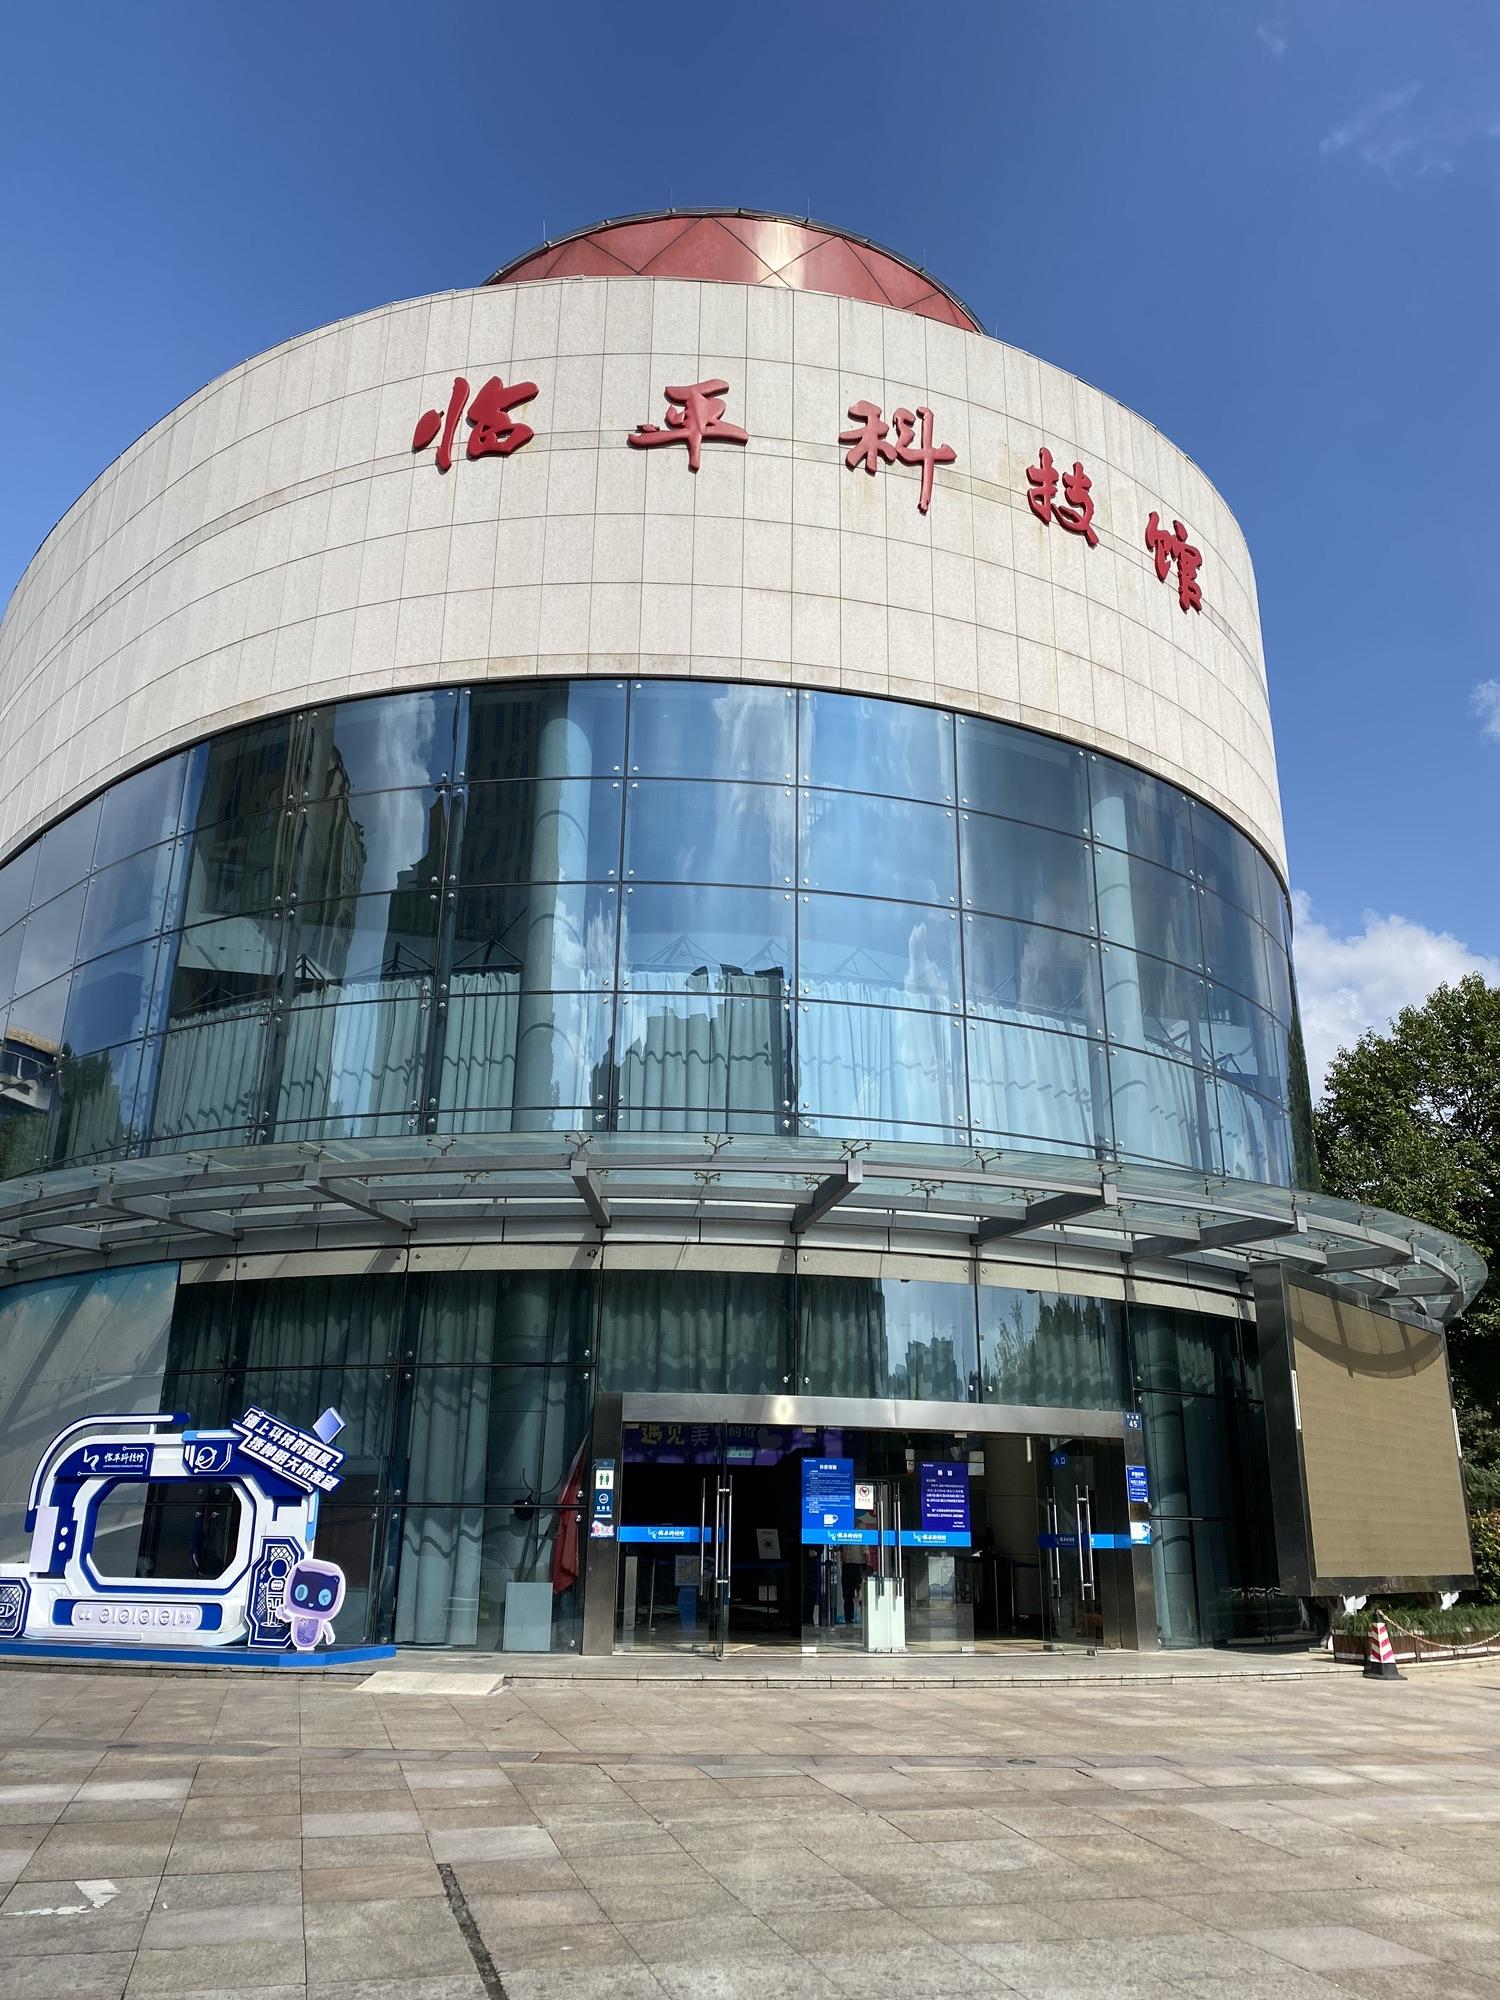
地标名称：临平科技馆